Medellín bid for the 2018 Summer Youth Olympics

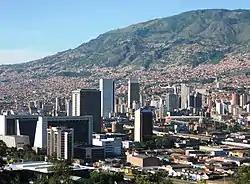
Medellín skyline

Medellín bid for the games after successfully hosting the 2010 South American Games and having all the venues already built in the complex Atanasio Girardot. Colombia has never made an Olympic bid before. The country held the 1971 Pan American Games in Cali. In January 2012, Andres Botero Phiillipsbourne was promoted to Sports Minister of Colombia. He is an IOC member and will be working to promote the bid.